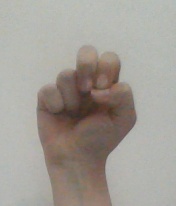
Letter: gaaf